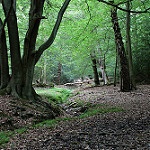
Scene: Outdoor